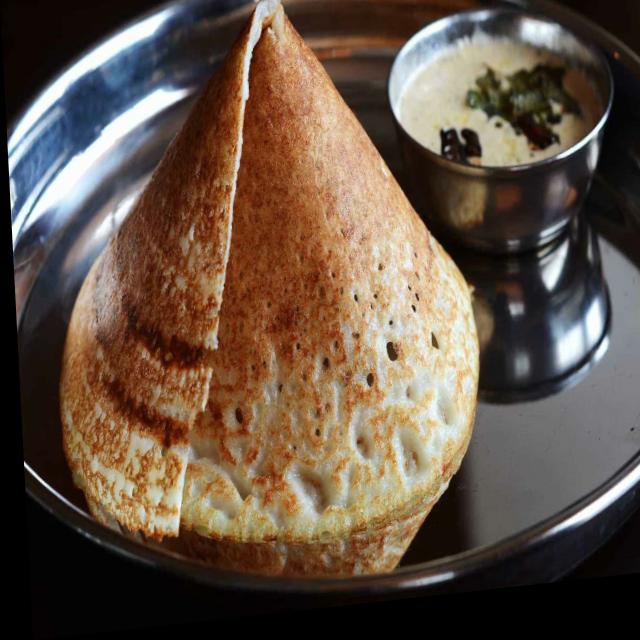
Dish: masala_dosa